Aghlabid architecture

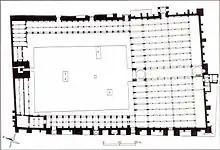
Floor plan of the Great Mosque of Kairouan (c. 836, with some minor additions later)

During the Aghlabid period, the beginnings of geometrically arranged arabesques can begin to be discerned, but this decorative technique was to be significantly enriched in later periods. The geometric motifs typical of later Islamic art did not yet occupy a prominent role. Arabic inscriptions carved in Kufic script were sparsely but widely used in decoration as well. Various vegetal compositions of leaves and stems are attested in this period, with the designs differing depending on whether they were filling elongated friezes or larger panels. One decorative motif specific to the Aghlabid period is the use of floral rosettes set inside squares, circles, or lozenges. These motifs were carved in stone and found in the mosques of Kairouan and Sousse. The square tiles on the mihrab of the Great Mosque of Kairouan are also arranged in a pattern that recalls this motif.